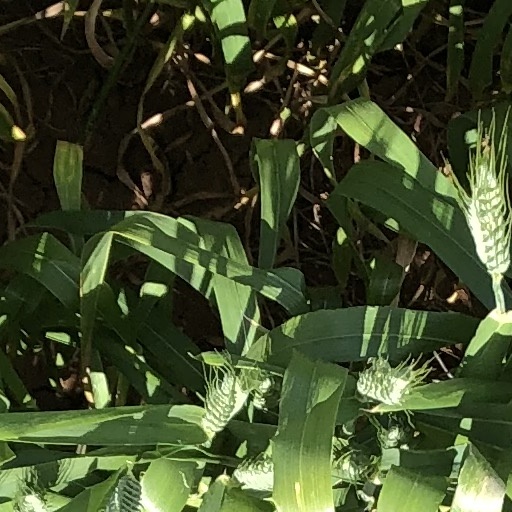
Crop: wheat